Mogilno

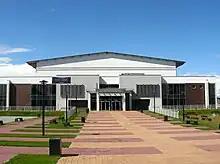
Sports hall

Mogilno is one of the oldest settlements along the border of the Greater Poland and Kuyavia historical regions. Since the turn of the 8th and 9th century until the 10th century an early-medieval settlement existed there, at the long narrow headland surrounded by waters of Mogilno Lake from the west and south and marshes from the east.